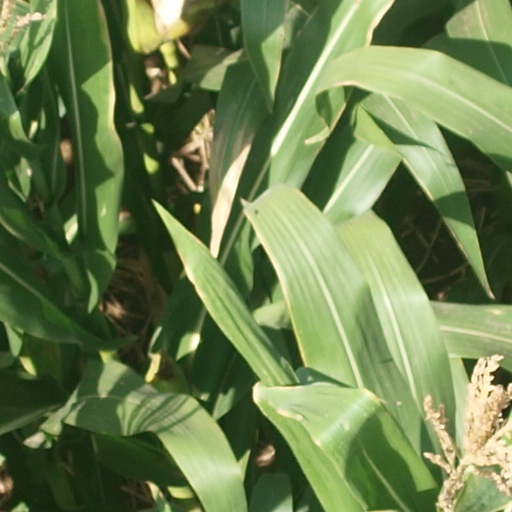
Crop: maize; corn